Video games in Australia

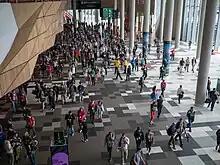
Convention floor at PAX Australia 2014

The video game industry in Australia is worth $4.21 billion annually as of 2022, inclusive of traditional retail and digital sales. A report in 2022 by Austrade estimated that 3,228 Australians worked in the video game industry. In the fiscal year 2016–17, revenue from Australian game developers was approximately $118.5 million, 80 percent of which was from overseas sales.